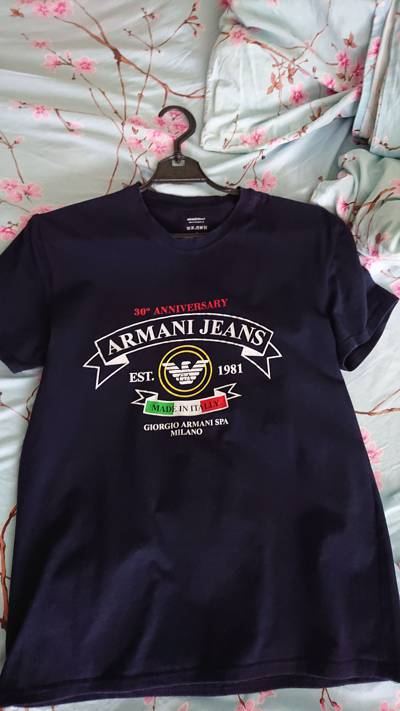
Waste category: clothes